Tar

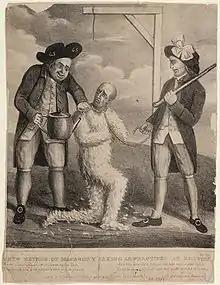
A New Method of Macarony Making As Practiced at Boston. Date made: 1830 Maker: Pendleton's Lithography; Johnston, David Claypoole Place: Boston, Massachusetts Description: Black and white print; outdoor scene of three men standing in front of a gallows with a broken rope hanging from the gallows. One man is tarred and feathered from the neck down and has the other half of the broken rope around his neck.

Pitch was familiar in 9th-century Iraq, derived from petroleum that became accessible from natural fields in the region. It was sometimes used in the construction of baths or in shipbuilding.